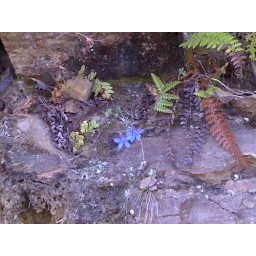
Blue flowers grow on a rock in a Himalayan forest at 5,000 feet.